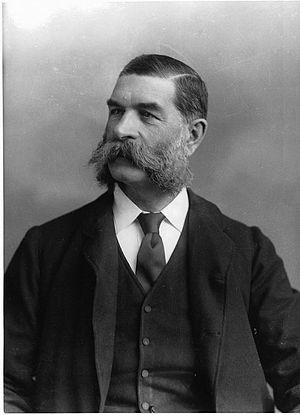
William Watson Ogilvie en 1888. William Watson Ogilvie (Montréal, 15 février 1835 - Montréal, 12 janvier 1900) était un homme d'affaires québécois. Il fut un des pionniers du développement du commerce des céréales au Canada. This image is available from the McCord Museum under the access number II-87527 This tag does not indicate the copyright status of the attached work. A normal copyright tag is still required. See Commons:Licensing for more information. Deutsch
William Watson Ogilvie était un homme d'affaires québécois. Il fut un des pionniers du développement du commerce des céréales au Canada.